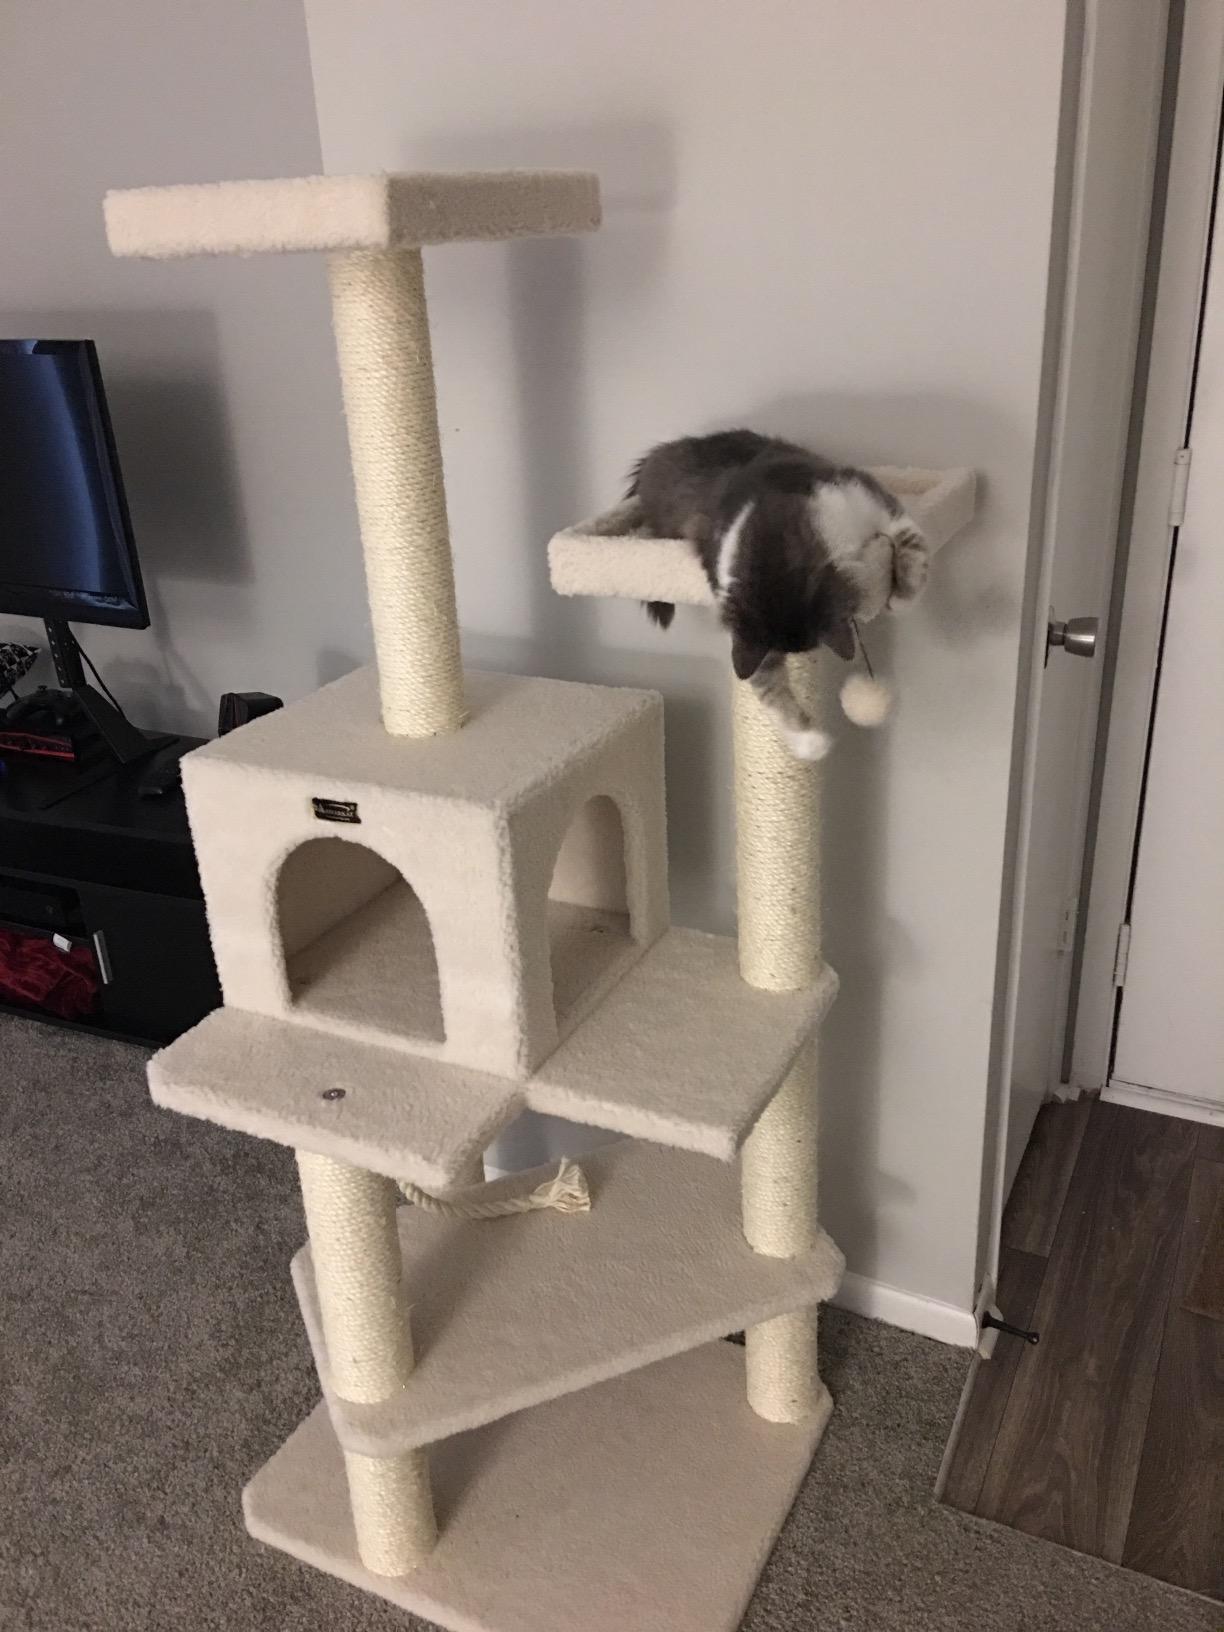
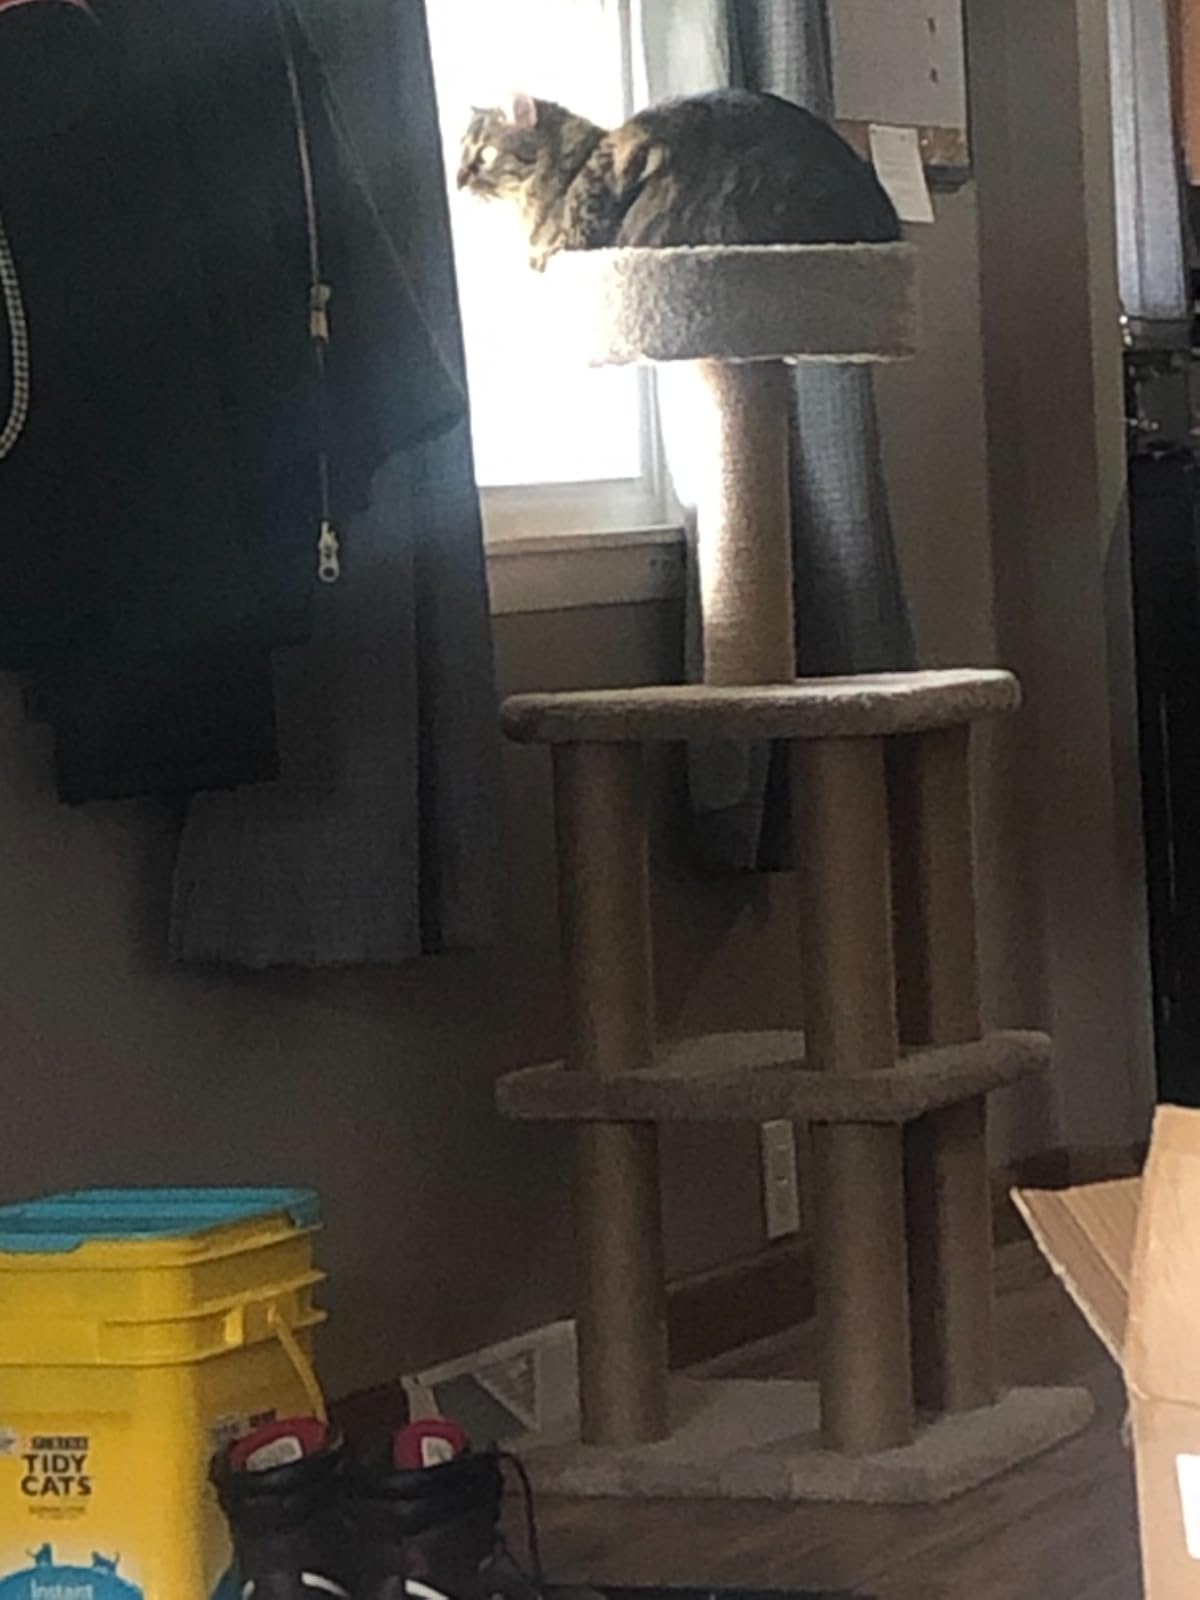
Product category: items_cat tree
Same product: no